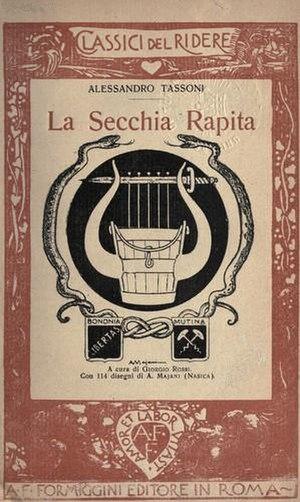
Couverture d'un livre de la collection I Classici del ridere (Les Classiques du rire).
Angelo Fortunato Formiggini est un philosophe et éditeur italien, juif, franc-maçon, antifasciste, ou mieux : « a-fasciste ». Étudiant, il est Espérantiste. Et membre très actif des ordini goliardici et de la Corda Fratres, dont en 1903 il préside le Consulat de Rome, puis l'importante section italienne. En 1907, passionné par l'humour, il présente à Bologne une thèse universitaire de philosophie sur la Filosofia del ridere ».
Le Seau enlevé est un poème héroï-comique d'Alessandro Tassoni, publié à Modène en 1622. C'est une parodie des procédés de la poésie épique. Tassoni y chante en vers burlesques la bataille de Zappolino, une querelle survenue au XIIIᵉ siècle entre Modène et Bologne, qui dégénéra en l'une des plus grandes et des plus meurtrières batailles du Moyen Âge. Le titre de l’œuvre provient du fait que le seul butin obtenu par le camp victorieux, Modène, est le seau de bois d'un puits, aujourd'hui encore conservé dans la ville.